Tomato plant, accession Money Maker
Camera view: horizontal (90 deg, fisheye); turntable rotation: 300 degrees
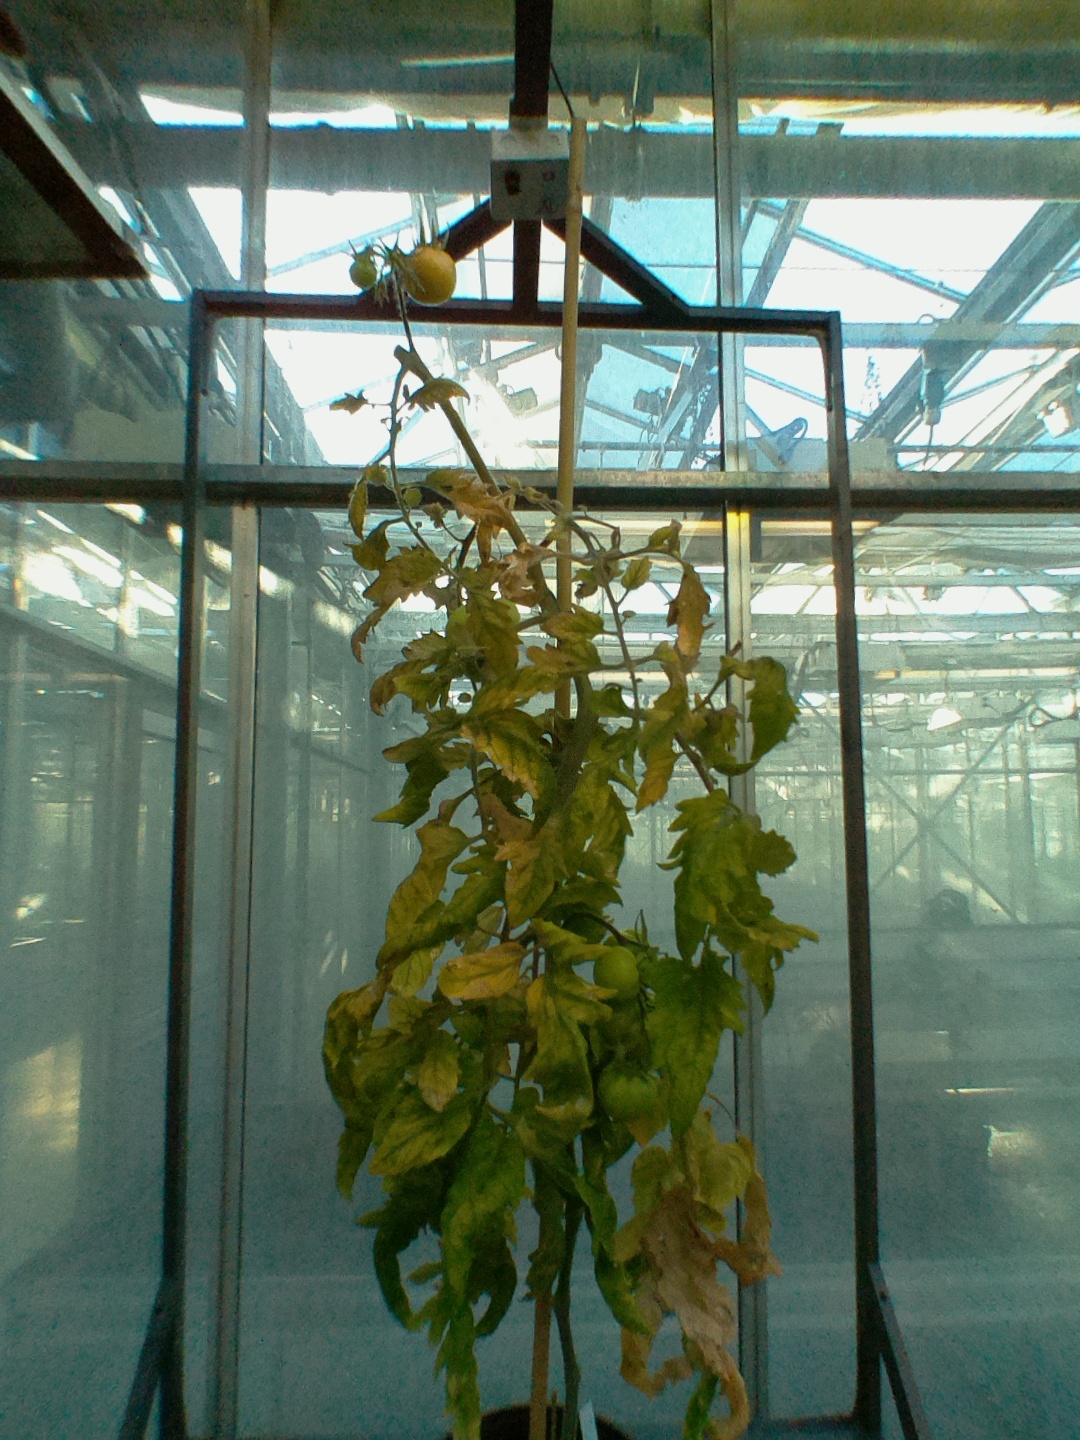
BBCH growth stage 80: fruits start showing typical ripe color (orange -> red)